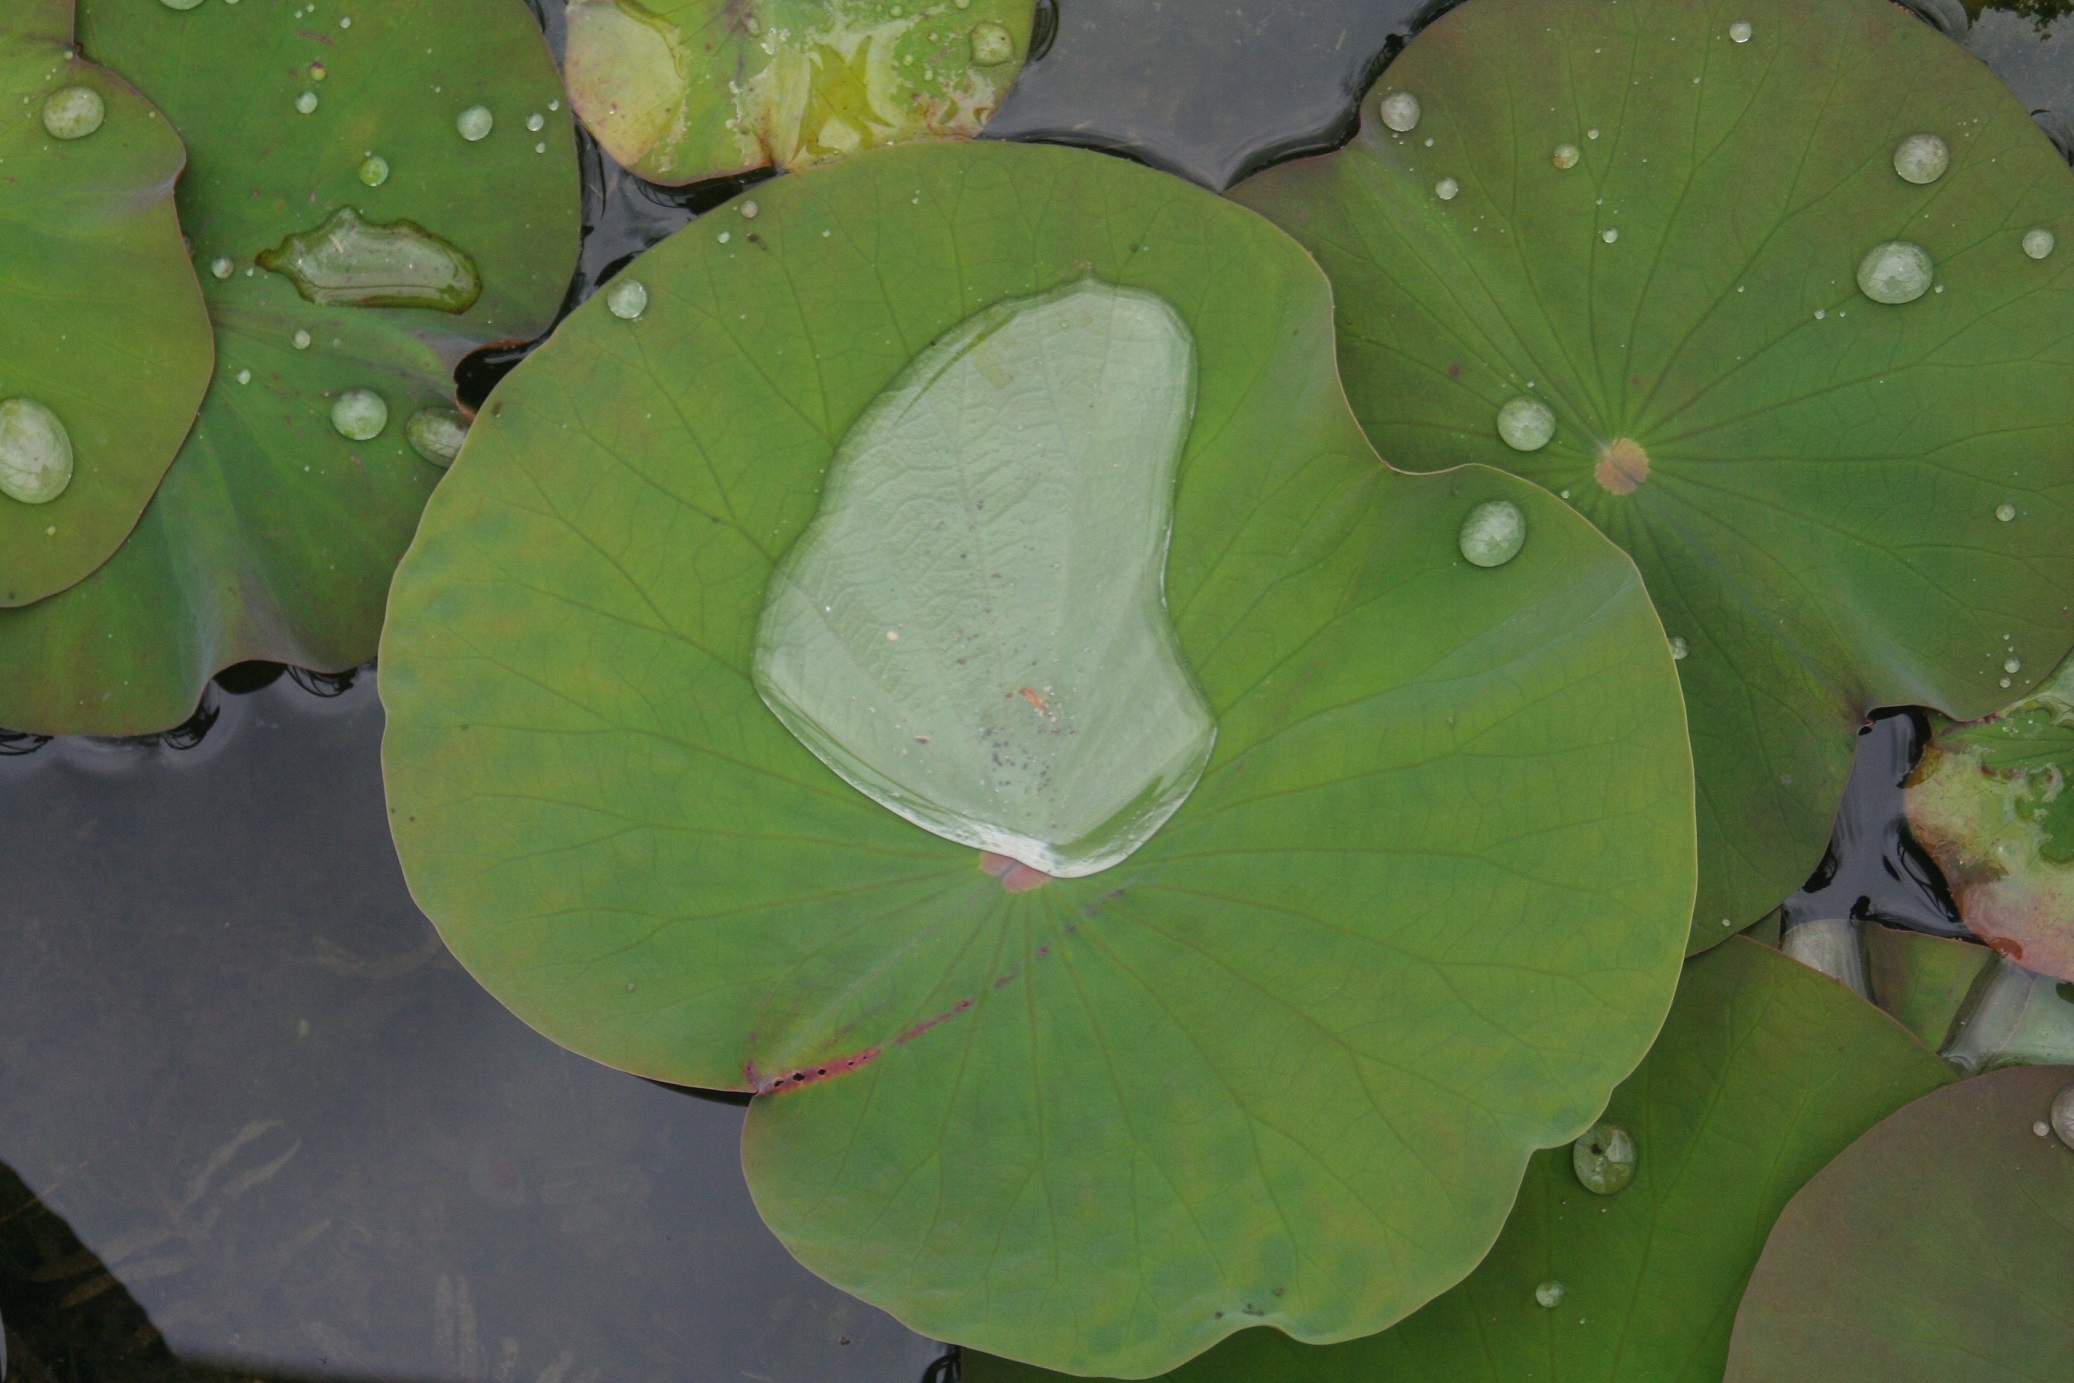
water, plant, leaf, flower, petal, green, botany, aquatic plant, flora, miracles, flowering plant, nell, annual plant, plant stem, land plant